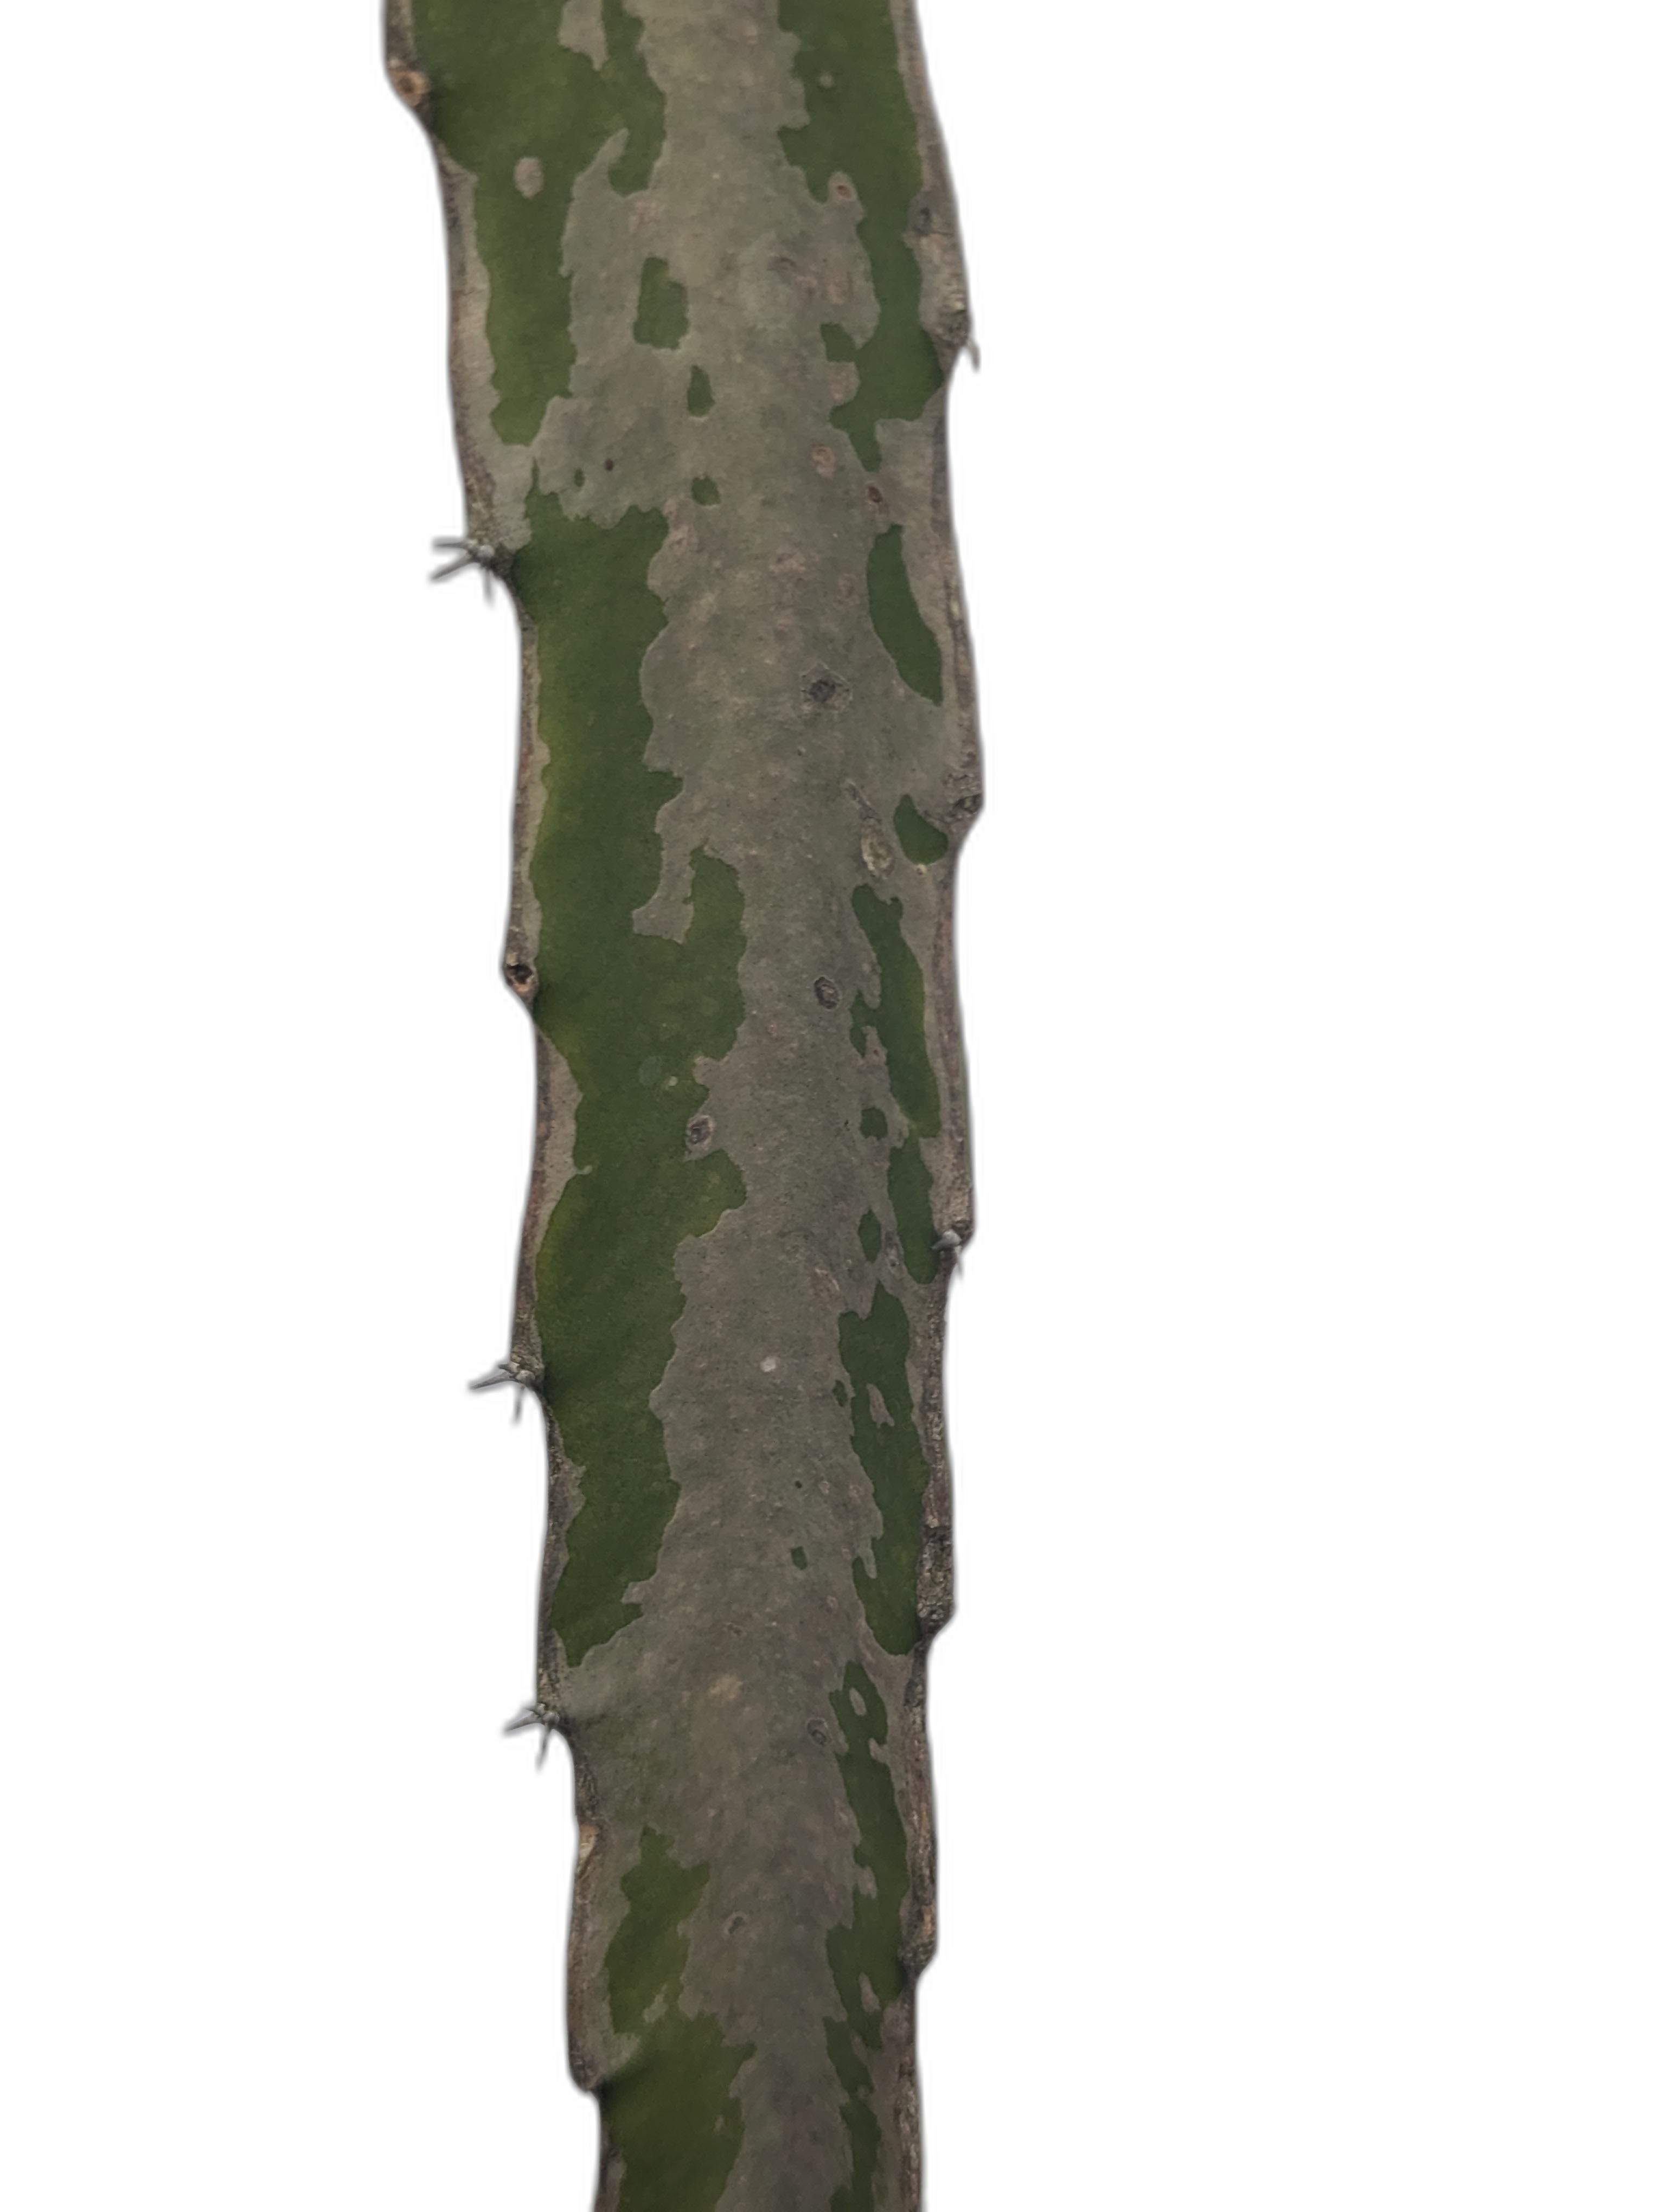
Label: Bad leaf